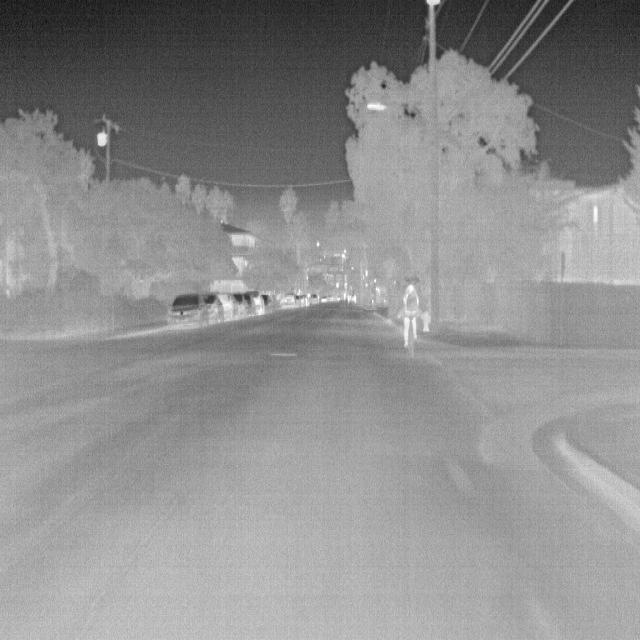
Detected objects:
label: person